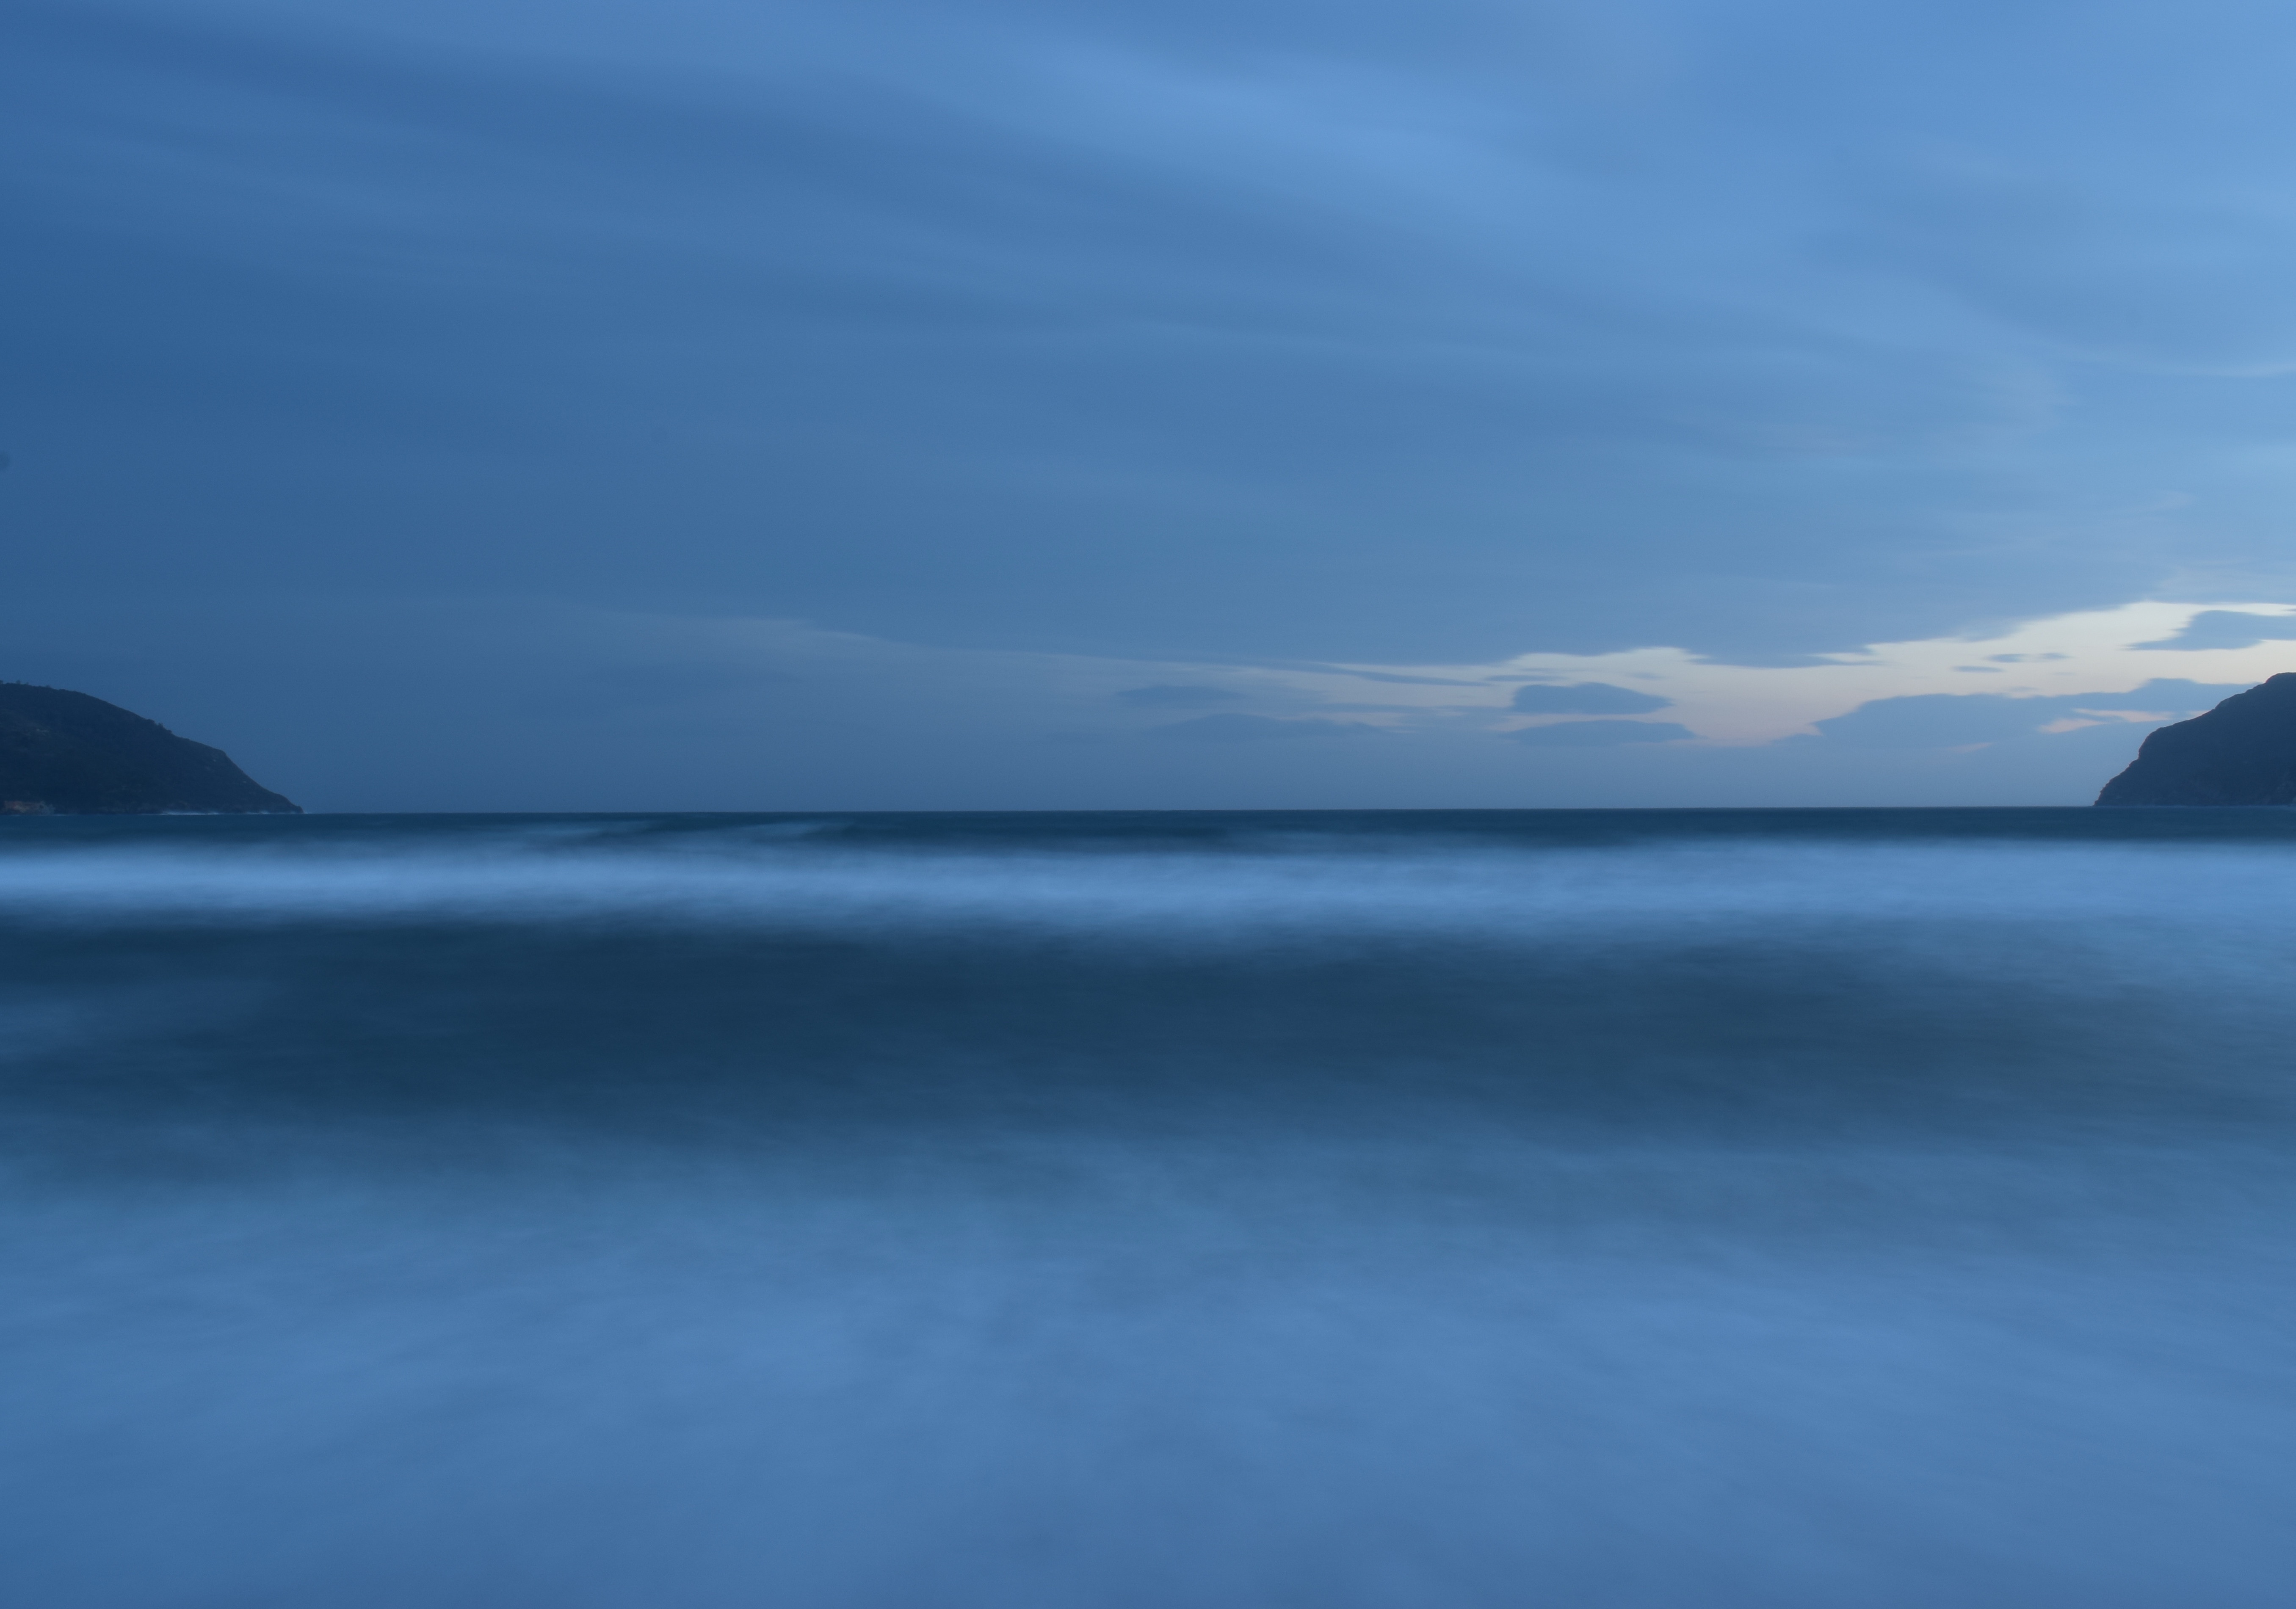
beach, sea, coast, ocean, horizon, cloud, sky, sunlight, shore, wave, dawn, dusk, reflection, bay, island, fjord, arctic, body of water, loch, cape, arctic ocean, atmospheric phenomenon, wind wave